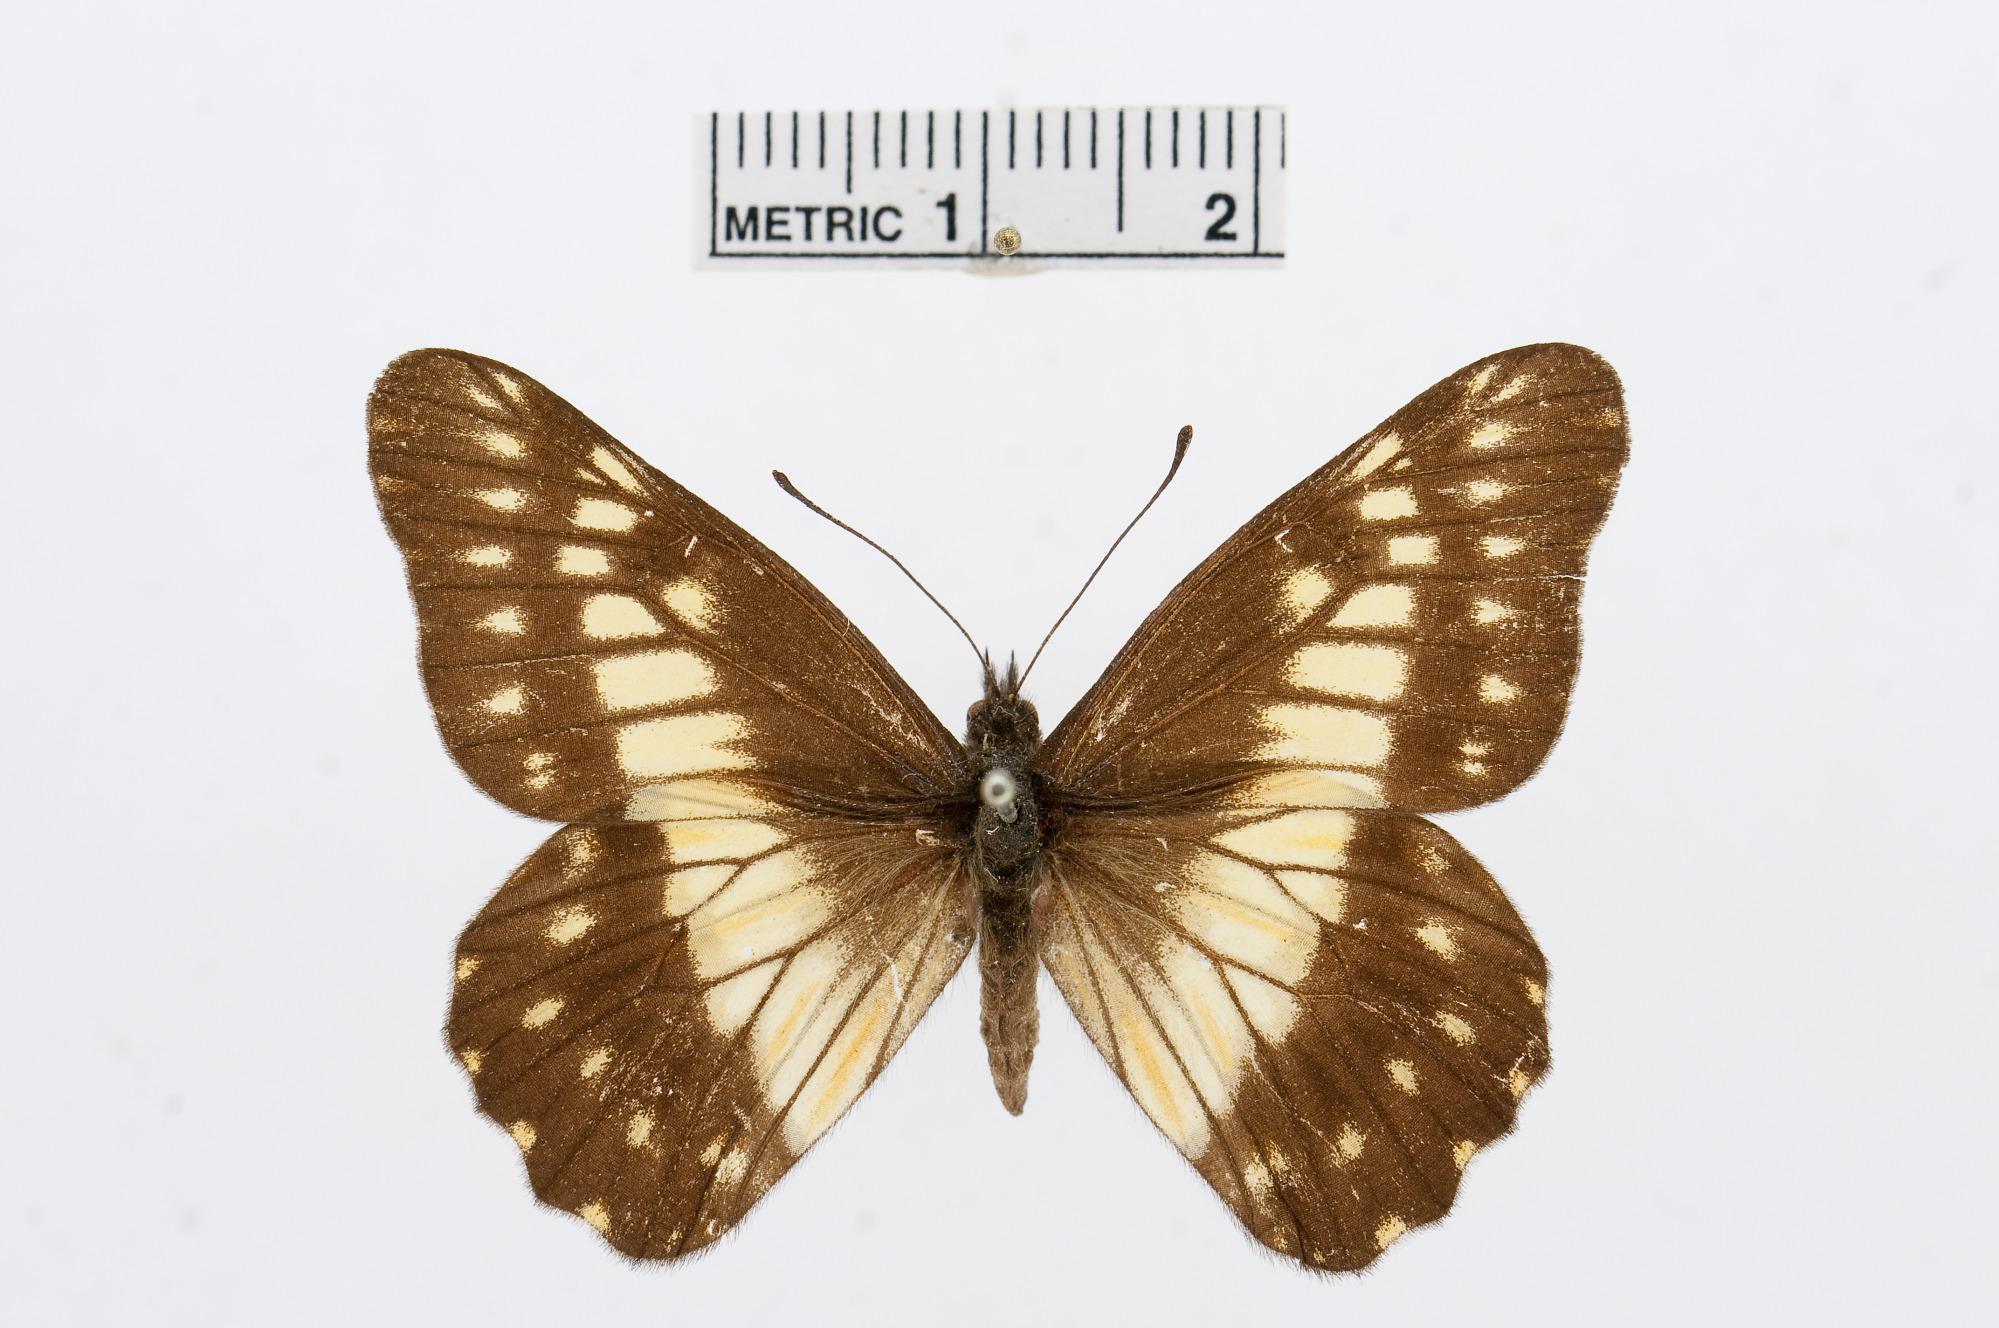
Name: Catasticta nimbice
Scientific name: Catasticta nimbice
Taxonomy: Animalia, Arthropoda, Hexapoda, Insecta, Lepidoptera, Pieridae, Pierinae